Cape Mendocino

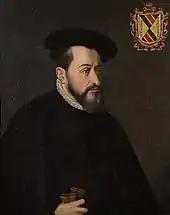
Antonio de Mendoza, the namesake of Cape Mendocino

It was named by 16th-century Spanish navigators to honor Antonio de Mendoza, Viceroy of New Spain, Cape Mendocino has been a landmark since the 16th century, when Manila Galleons followed the prevailing westerlies across the Pacific to the Cape, then followed the coast south to Acapulco, Mexico. The Cape Mendocino Light was lit on December 1, 1868, standing on eight prefabricated panels sent from San Francisco. An automated light stood near the original location but was removed in 2013.